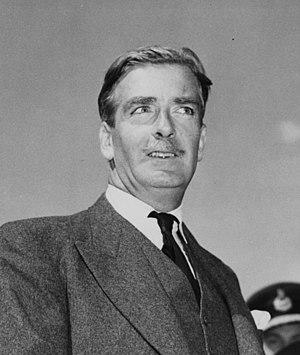
Des élections générales britanniques ont lieu le 26 mai 1955 pour élire la 41ᵉ législature du Parlement du Royaume-Uni. L'Écosse élit 71 des 630 députés.
Les élections générales britanniques de 1955 se sont déroulées le 26 mai. Malgré la réforme des circonscriptions et l’ajout de cinq sièges supplémentaires, la composition de la Chambre des communes n’en est guère modifiée par rapport à 1951 : moins de vingt-cinq sièges changent de mains. Les conservateurs accroissent légèrement leur avance sur les travaillistes, victimes des dissensions internes entre bevanistes et gaitskellistes.
La Home Guard est une formation paramilitaire britannique instituée au début de la Seconde Guerre mondiale, afin de protéger le territoire national contre un éventuel débarquement allemand qui n'aura finalement jamais lieu. À l'issue de la campagne de mai 1940, qui vit la défaite de la British Expeditionnary Force, le Royaume-Uni se retrouva en effet sous la menace d'être à son tour envahi et se trouvait affaibli et désorganisé afin d'assurer une défense terrestre optimale de son territoire, d'où la création de cette force complémentaire à l'armée de terre.
L’Empire britannique ou Empire colonial britannique était un ensemble territorial composé des dominions, colonies, protectorats, mandats et autres territoires gouvernés ou administrés par le Royaume-Uni. Il trouve son origine dans les comptoirs commerciaux puis les colonies outre-mer établis très progressivement par l'Angleterre, à partir de la fin du XVIᵉ siècle. Elle était la première puissance mondiale à son apogée en 1922, avec un quart de la population mondiale, soit environ 400 millions d'habitants et s'étendait sur 29,8 millions de km². En conséquence, son héritage dans les domaines de la politique, du droit, de la linguistique et de la culture n'est pas sans conséquence.